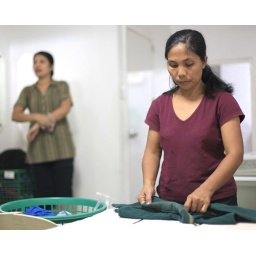
Lolit, one of our staff, is busy folding the clothes to be wrapped in plastic bag.